Waveney Valley line

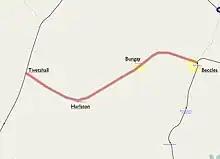

The line was authorised by the (14 & 15 Vict. c. lxvi) on 3 July 1851. The line opened in stages, firstly from Tivetshall to Harleston on 1 December 1855, then to Bungay on 2 November 1860, and finally to Beccles. When the line was completed it was incorporated into the Great Eastern Railway. The line then became part of the LNER on 1 January 1923.